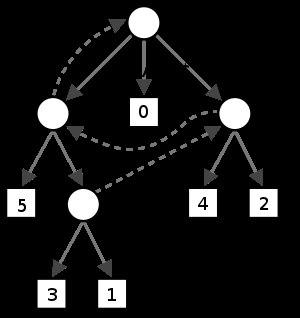
En informatique, un arbre des suffixes est une structure de données arborescente contenant tous les suffixes d'un texte. L'arbre des suffixes est utilisé pour l'indexation de textes et la recherche de motifs, notamment en bio-informatique.